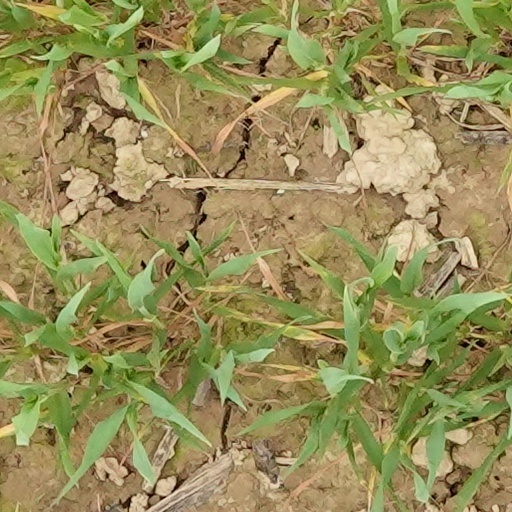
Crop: wheat